Great Lechia

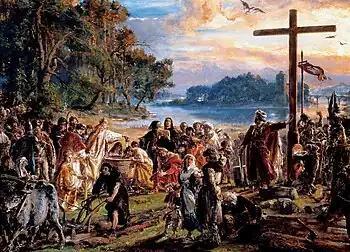
"Turbolechites" consider the Christianization of Poland the end of the Lechite Empire

The Great Lechia, also known as the Lechite Empire, Lechian Empire, or Lechina Empire, is a pseudohistorical conspiracy theory which argues that Poland, prior to its Christianization, was a vast empire whose existence is now denied as a result of its history being falsified.